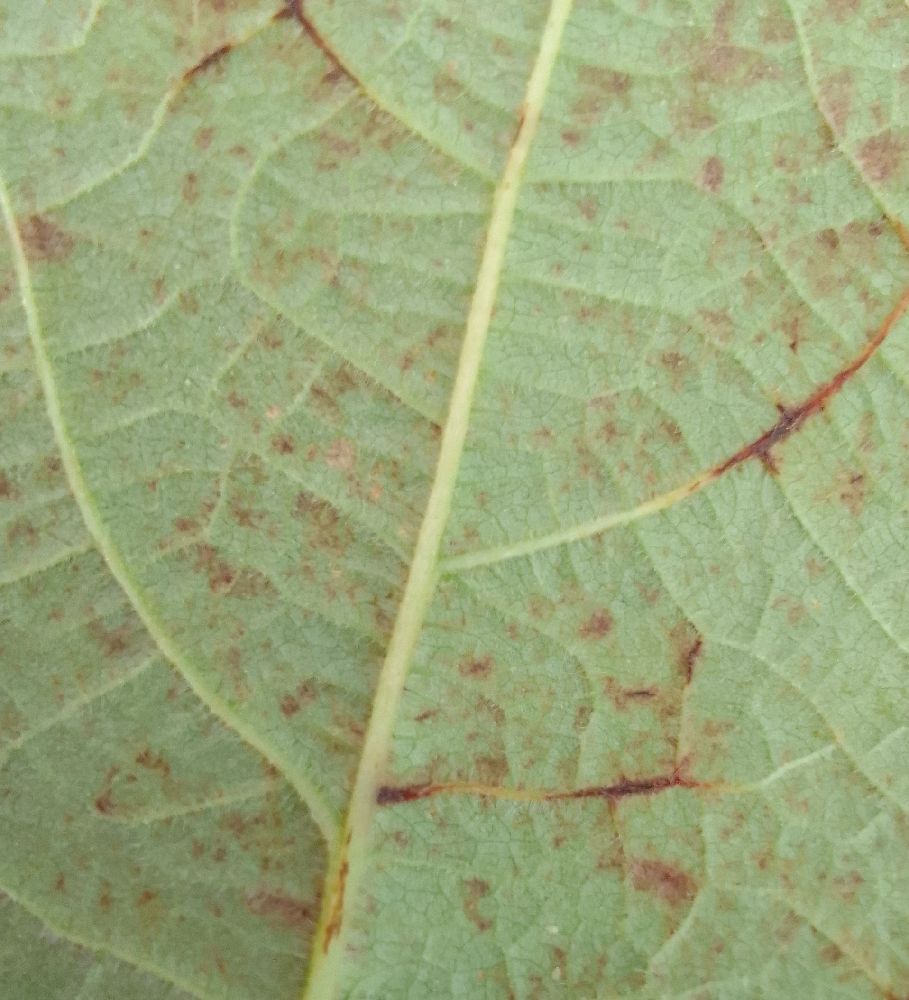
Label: anthracnose